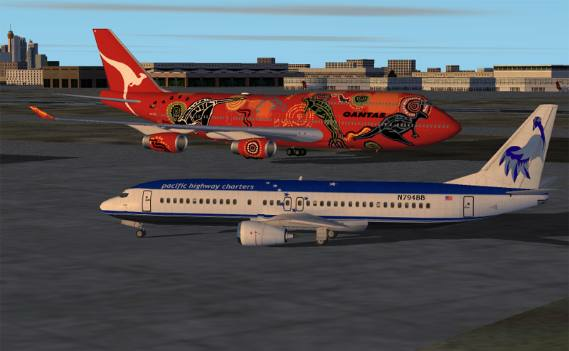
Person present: No